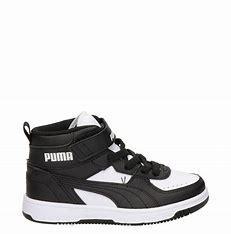
Brand: Puma
Model: Rebound Joy